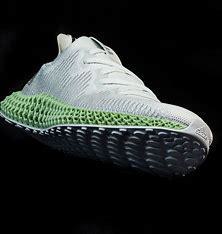
Brand: Adidas
Model: 4D